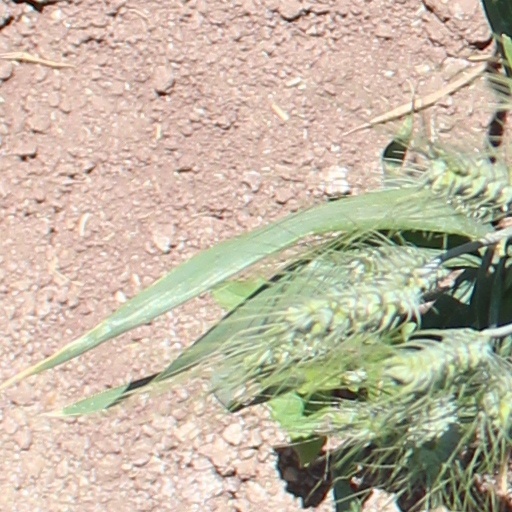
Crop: wheat